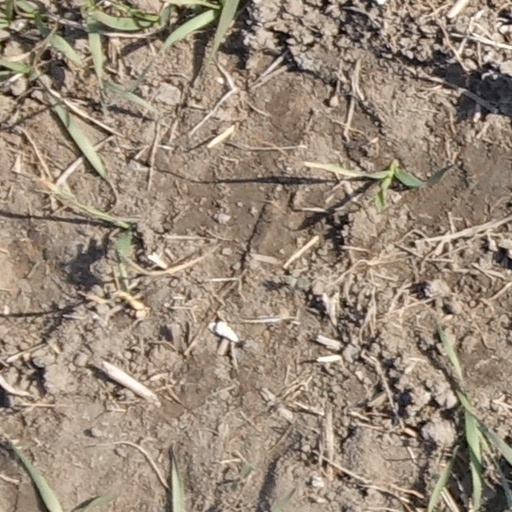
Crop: wheat